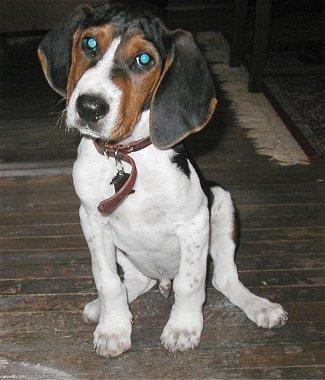
Walker_hound